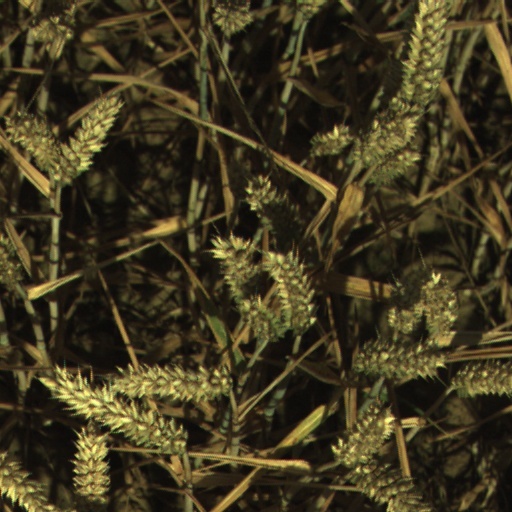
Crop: wheat